Officer of the United States

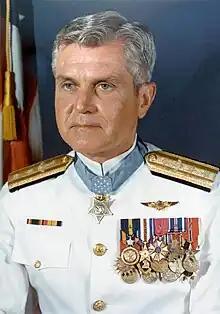
Military officers, like Vice Admiral James Stockdale, are considered officers of the United States.

Finally, some persons not appointed by the president but, instead, appointed by persons or bodies who are, themselves, appointed by the president may be officers of the United States if defined as such under the law. Examples include U.S. magistrate judges, who are appointed by U.S. district courts, and the U.S. postmaster general, who is appointed by the Board of Governors of the U.S. Postal Service, which, in turn, is appointed by the president.